Pershing II

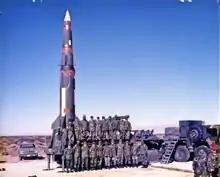
missile erect on launcher, soldiers launcher posed for photo

The deployment of Pershing II and GLCM missiles was a cause of significant protests in Europe and the US, many organized by the Campaign for Nuclear Disarmament.